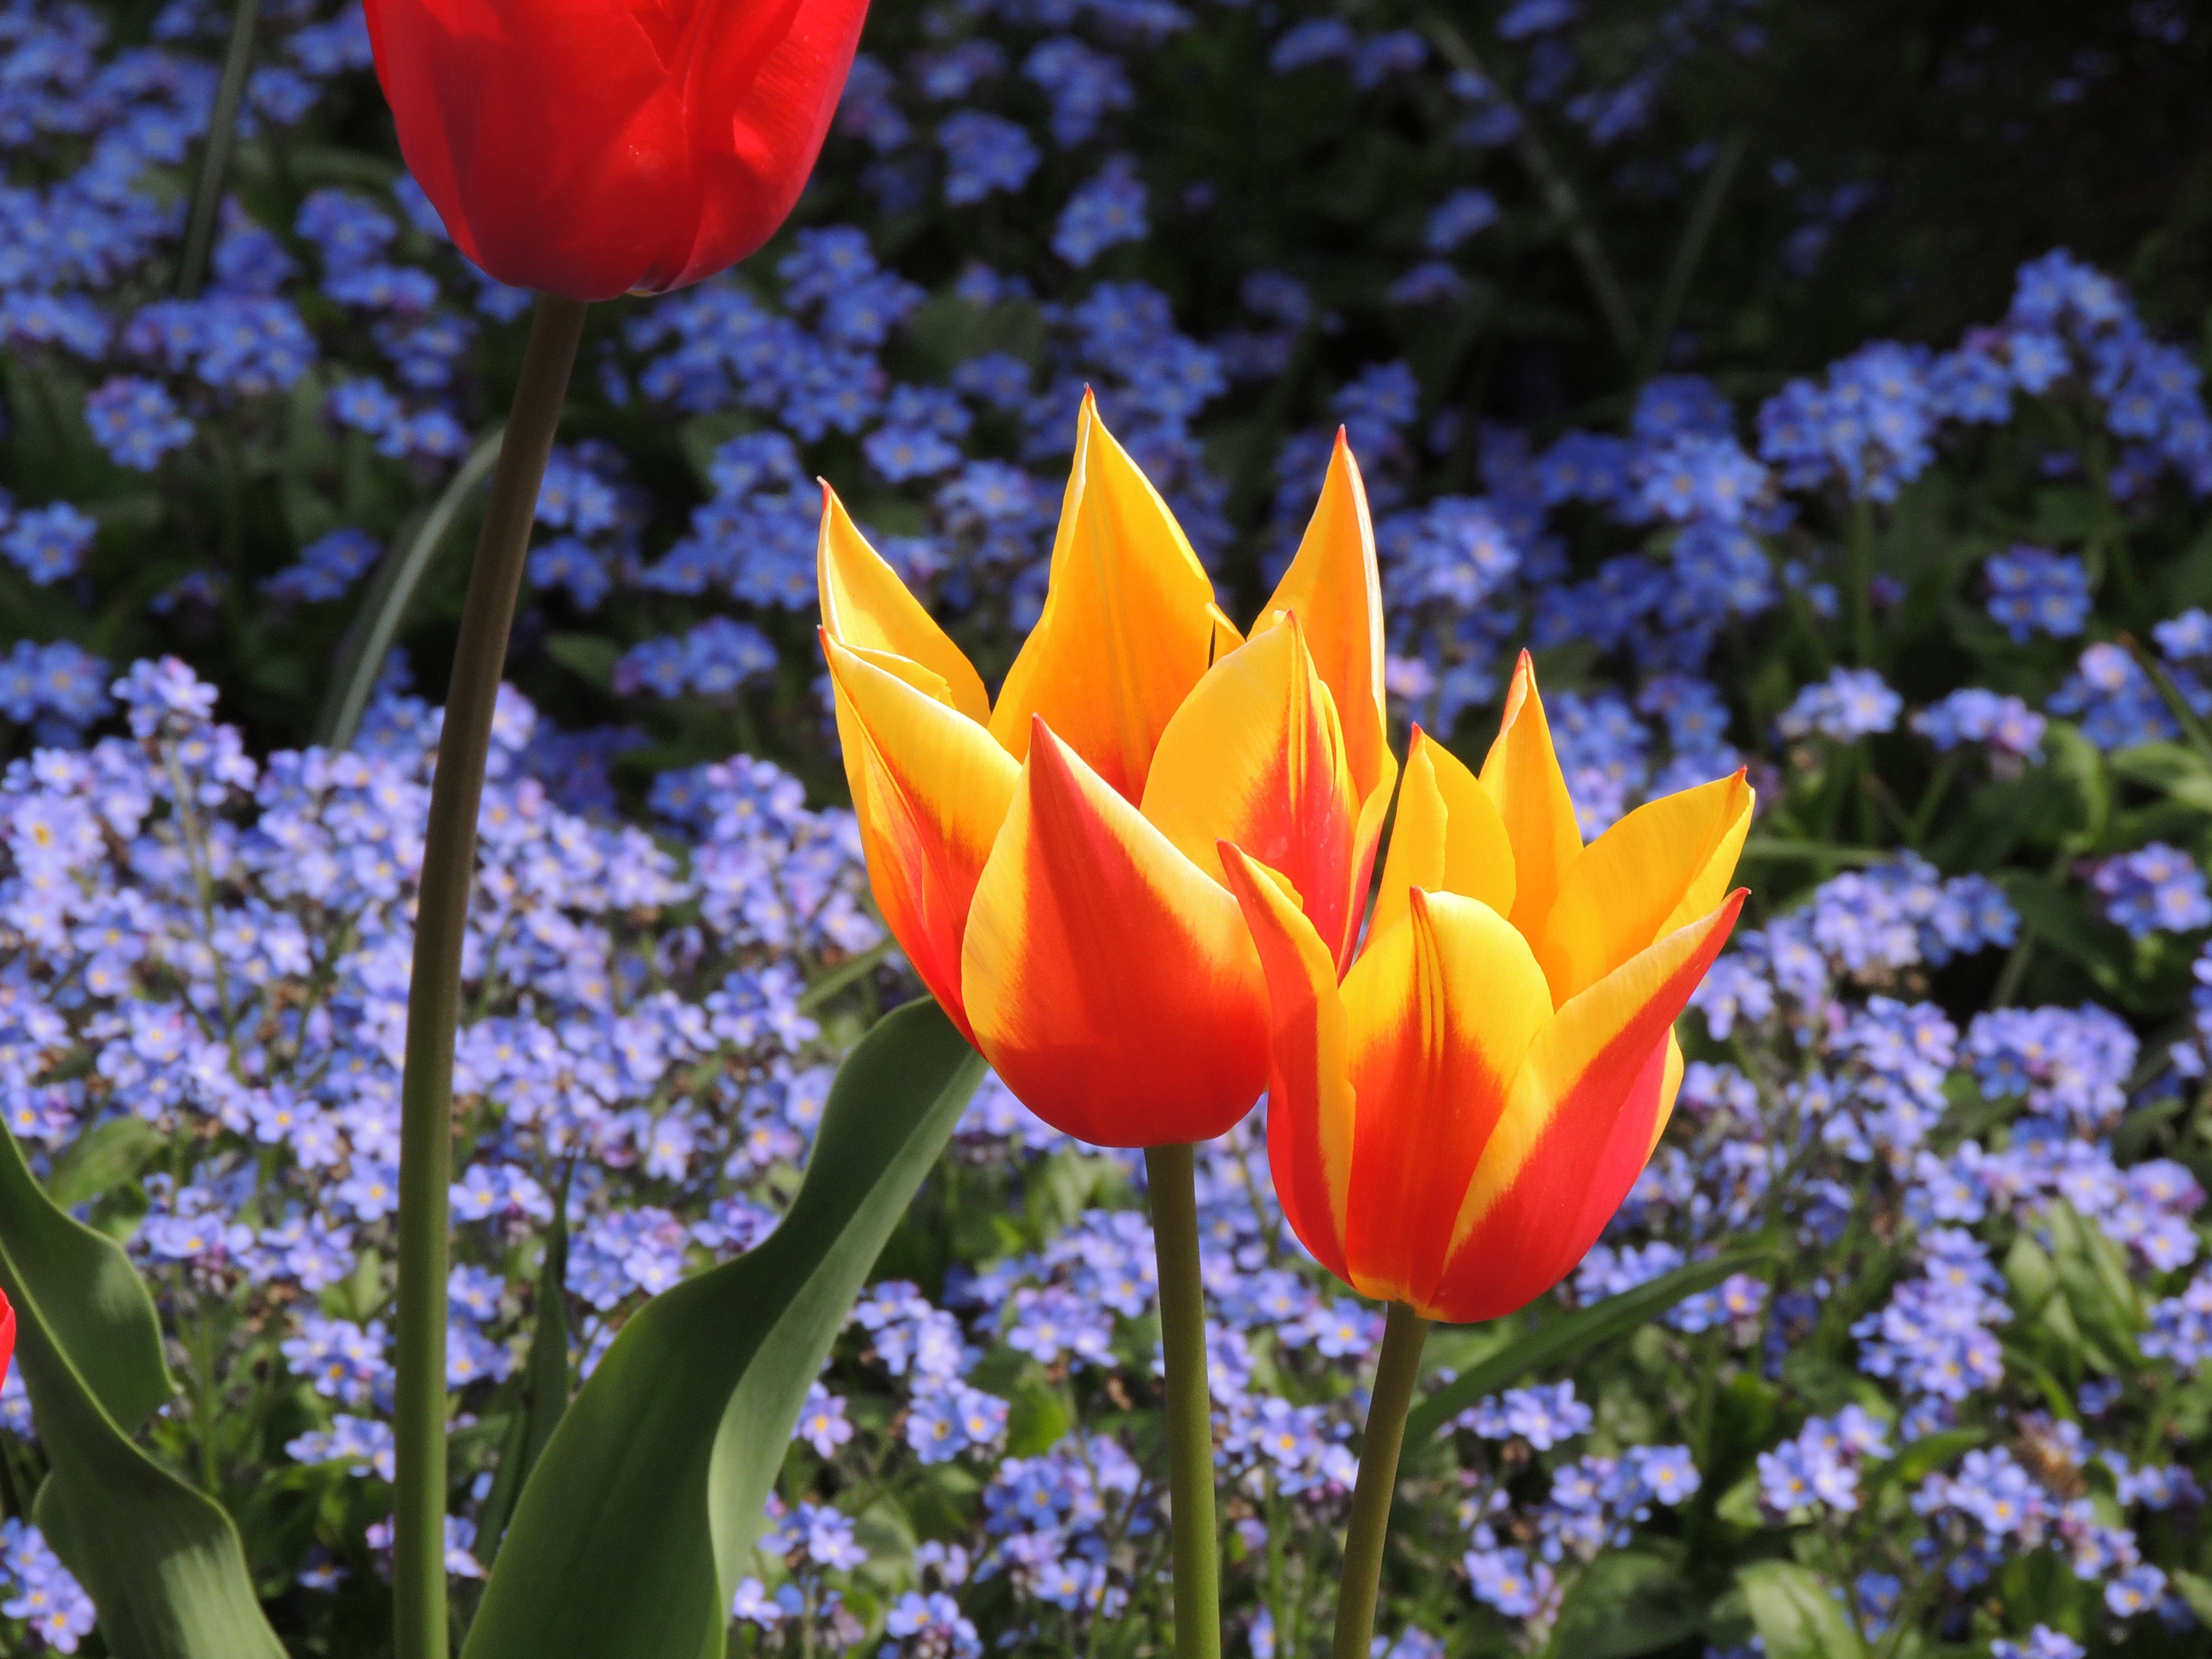
blossom, plant, flower, petal, tulip, red, macro, colorful, yellow, flora, flowers, violet, tulips, flowering plant, bright red, land plant, gestreft